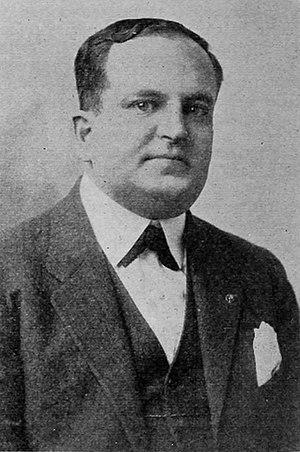
Leon Schlesinger est un producteur américain, né le 20 mai 1884 à Philadelphie, en Pennsylvanie, et mort le 25 décembre 1949 à Los Angeles, en Californie. Il est connu pour avoir fondé la Leon Schlesinger Productions, qui devient par la suite Warner Bros. Cartoons studio, durant l'âge d'or de l'animation d'Hollywood.